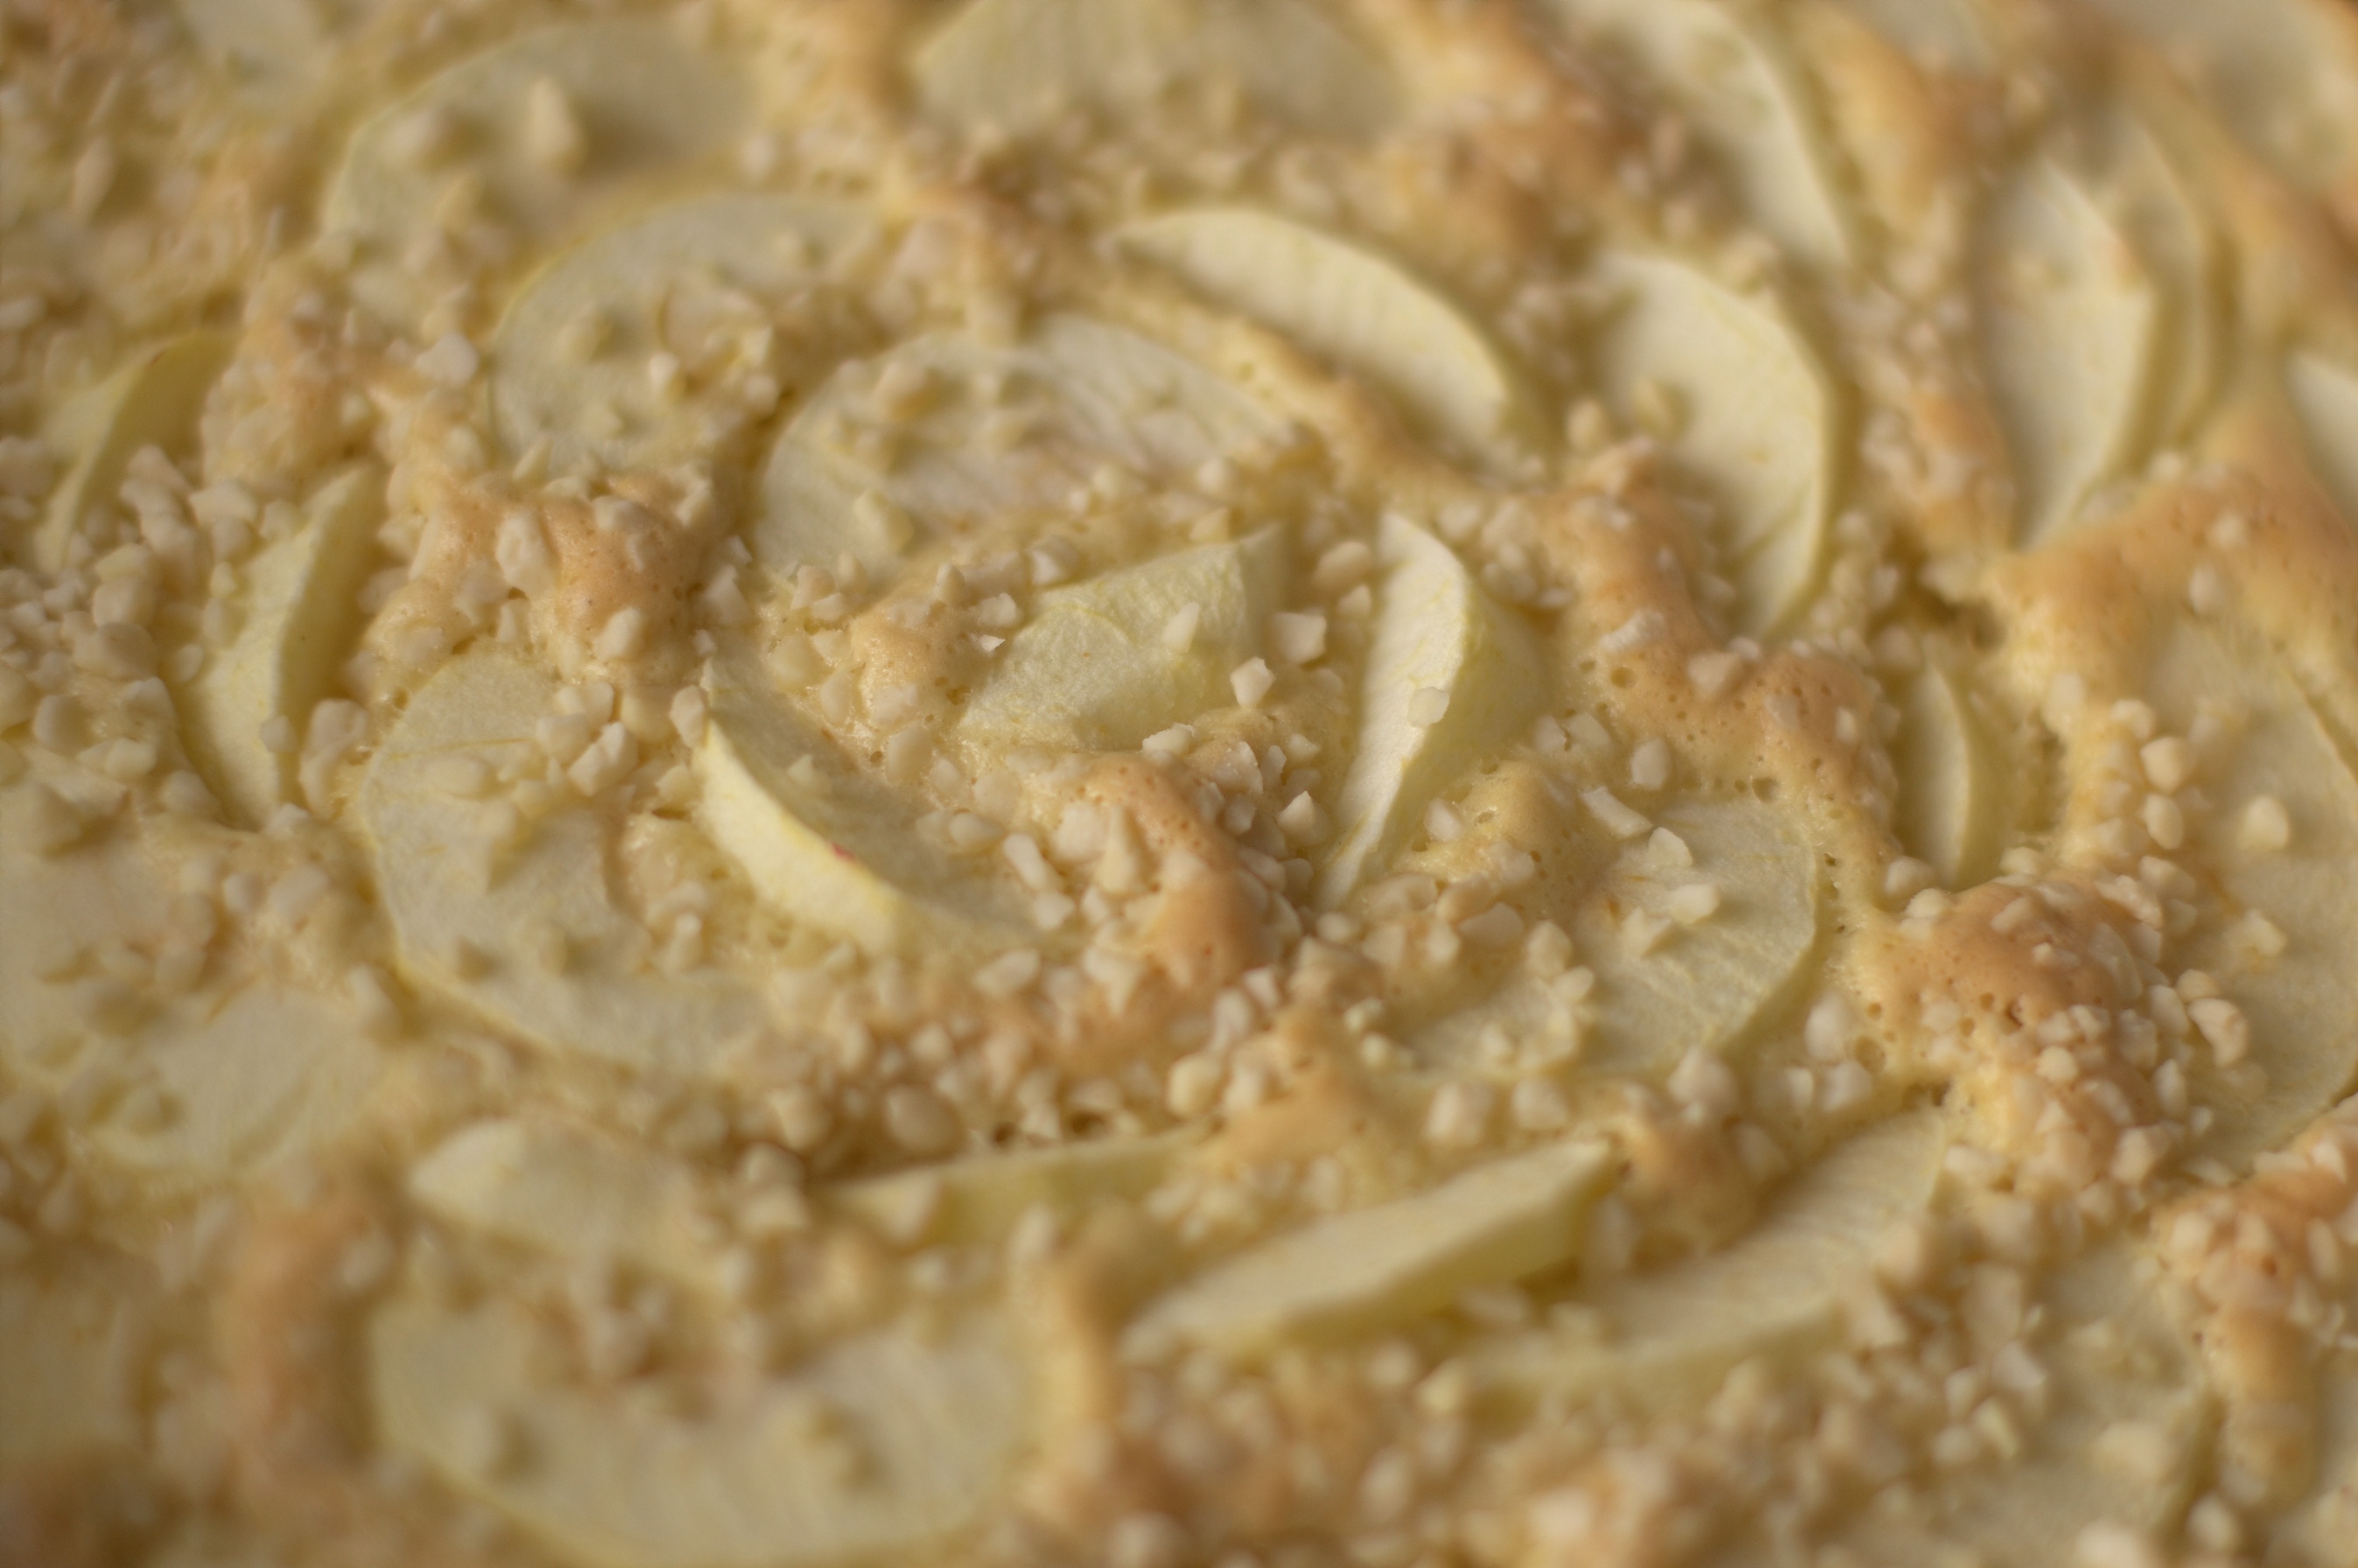
bokeh, dish, meal, food, produce, breakfast, baking, dessert, cuisine, 50mm, rawtherapee, pentax, bokehlicious, lenstagged, steffenzahn, k100d, justpentax, iamflickr, fa50, fa50mm, smcpentaxfa11450mm, pentaxfa50mm, smcpfa50mmf14, applepie, baked goods